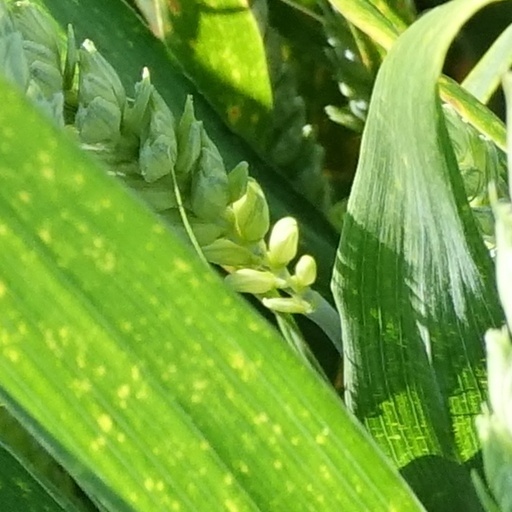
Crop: wheat